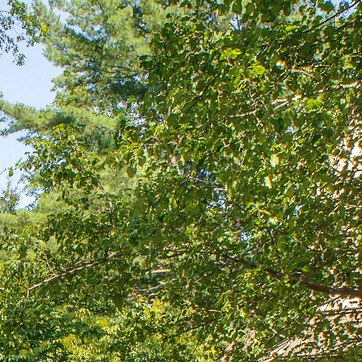
Material: foliage